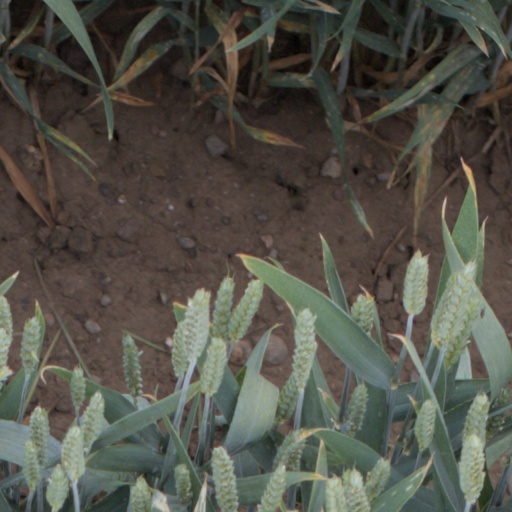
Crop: wheat